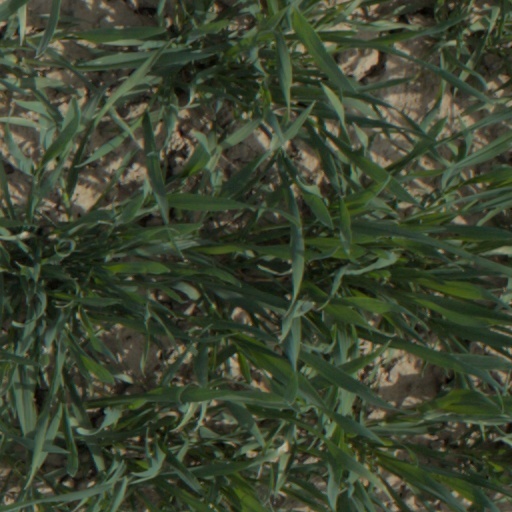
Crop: wheat